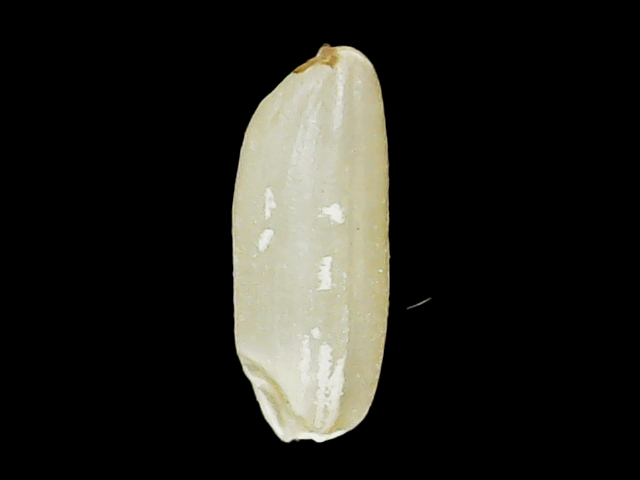
Rice variety: Binadhan12